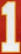
Number: 1